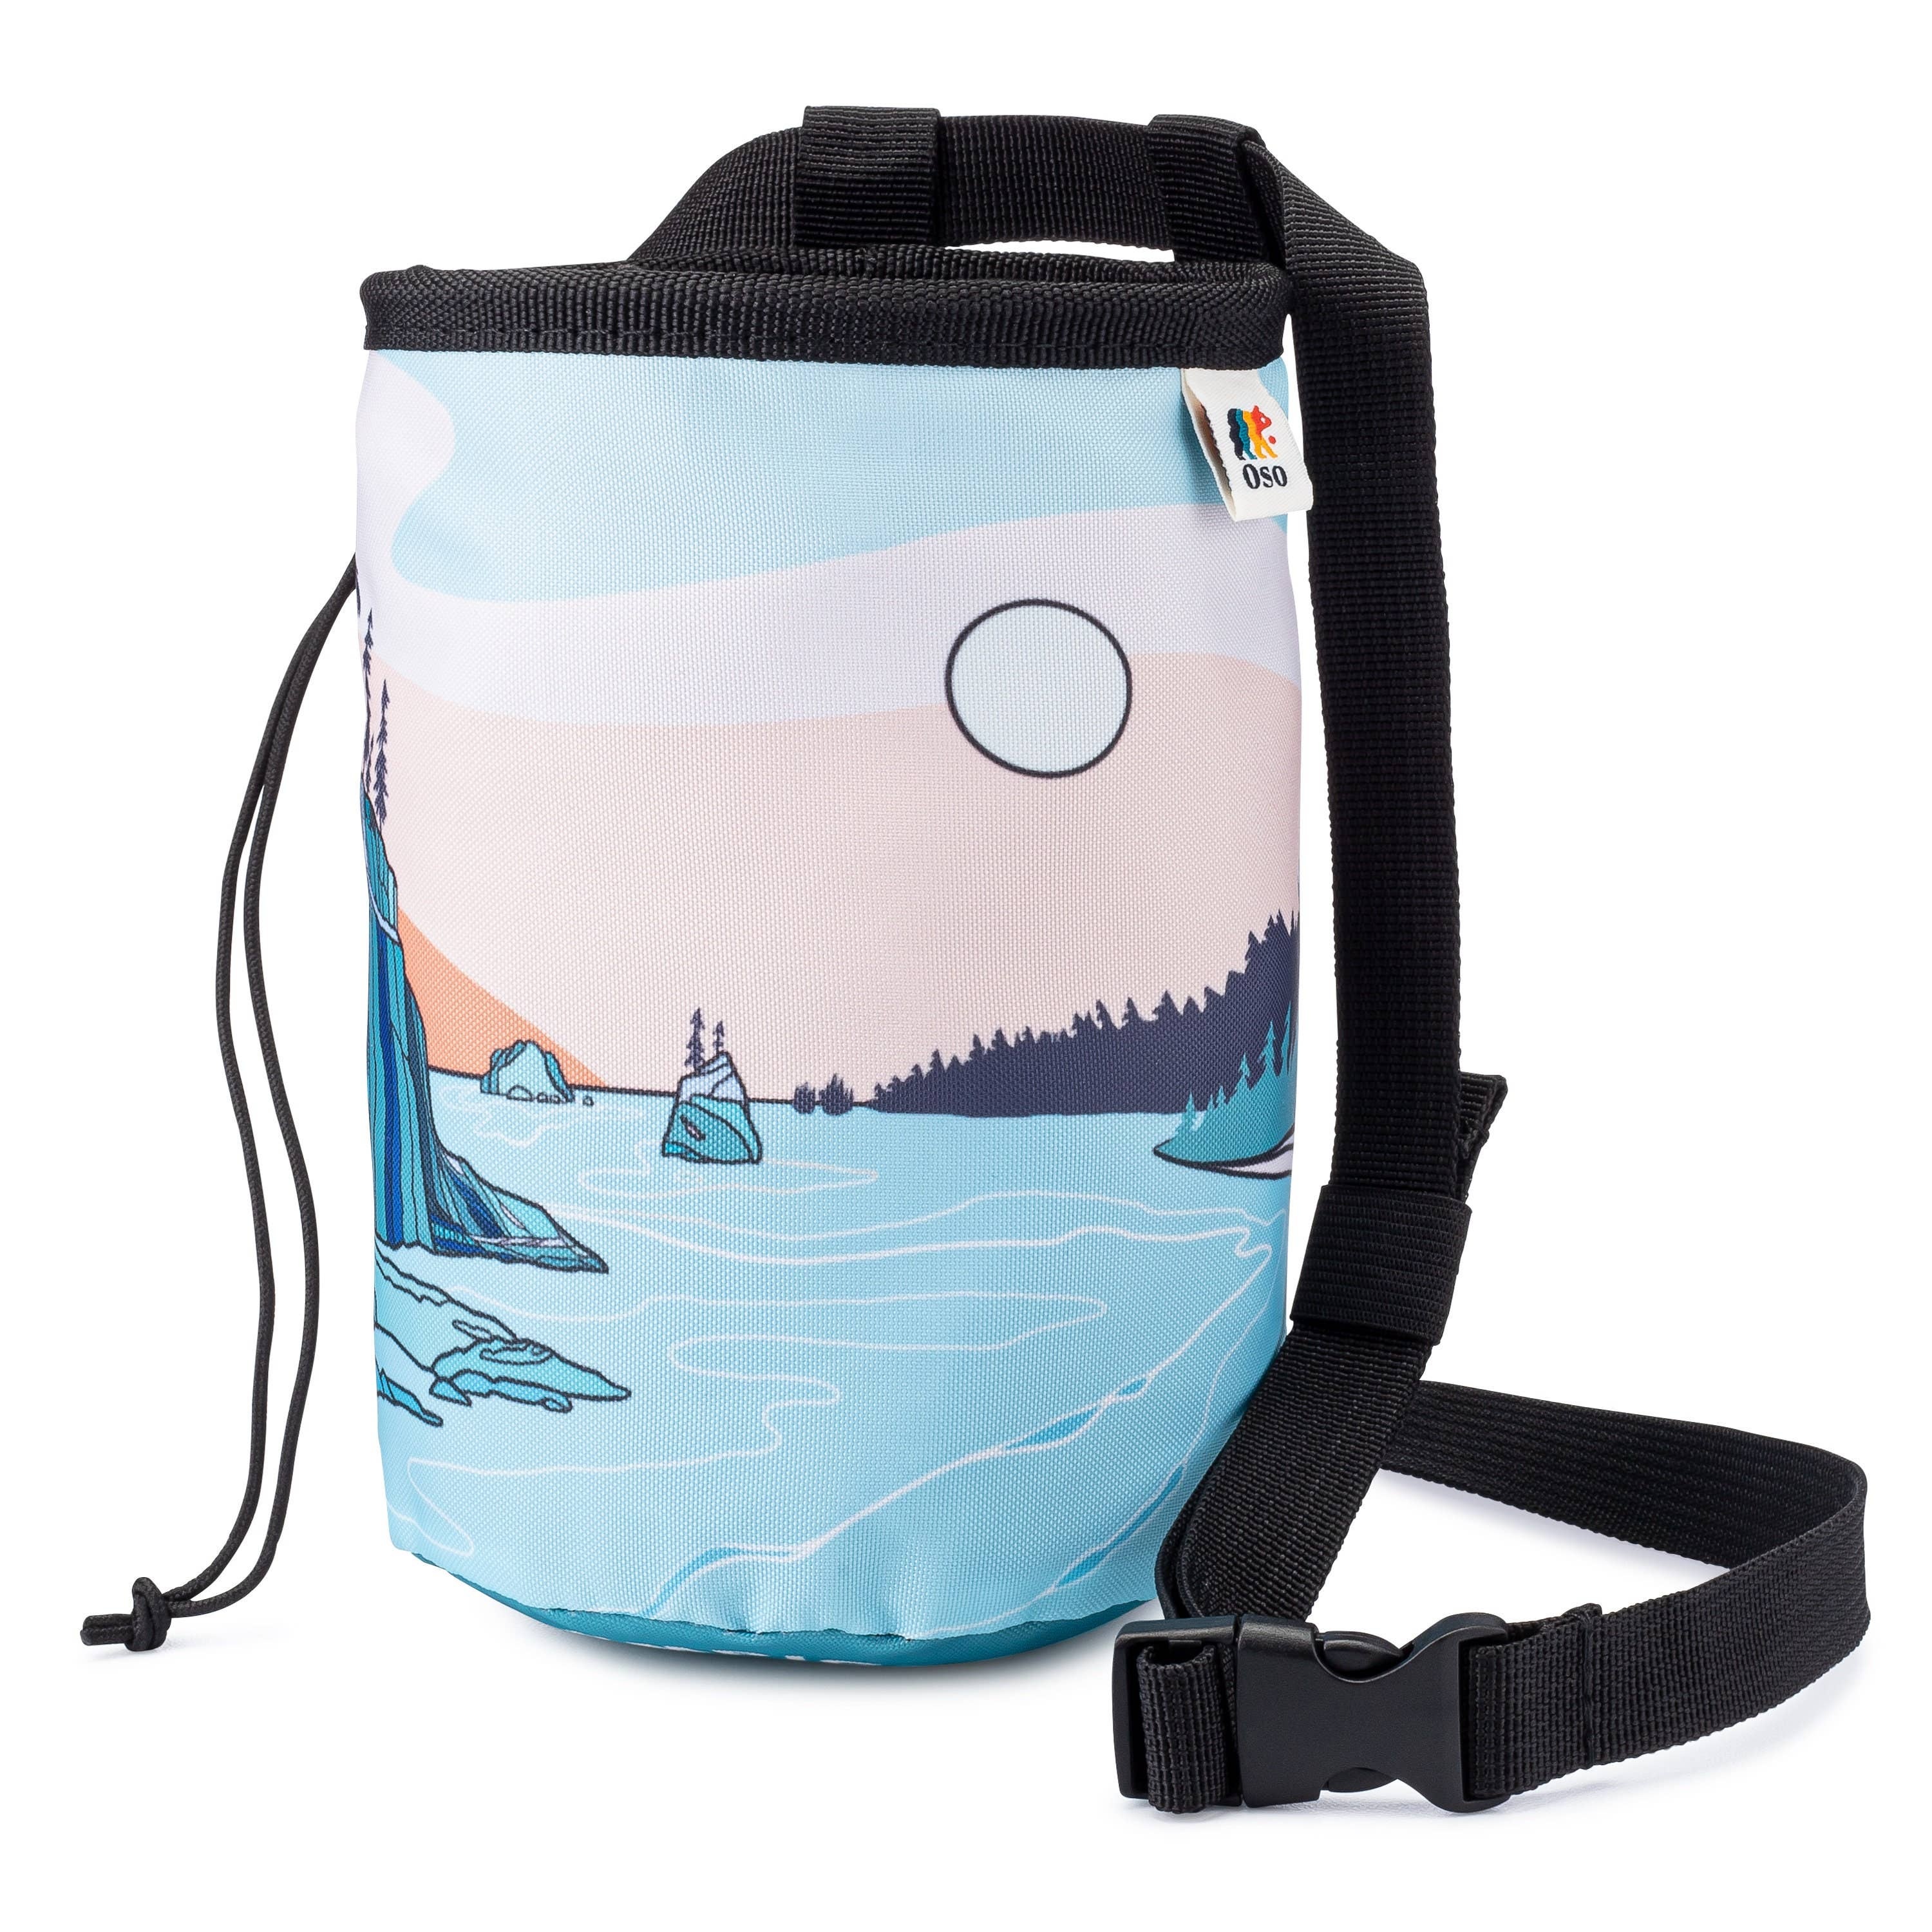
Olympic National Park Climbing Chalk Bag
One-of-a-kind climbing chalk bag featuring original artwork inspired by olympic national park. Indoor & outdoor use: perfect rock climbing chalk bag for outdoor adventures or training inside at your local gym. also great for gym chalk, workouts, weight lifting, holding tools and even dog treats! Premium materials and craftsmanship: the main body is constructed from tough, water-resistant materials to ensure maximum durability. Soft fleece inner lining is gentle on your hands. Chalk up with ease: our climbers chalk bag has a large chalk bucket and sturdy rim for easy access. Functional design: built-in drawstring closure closes tight to prevent chalk spills.
Brand: Oso Supply Co
Category: Sporting Goods > Outdoor Recreation > Climbing > Climbing Chalk Bags